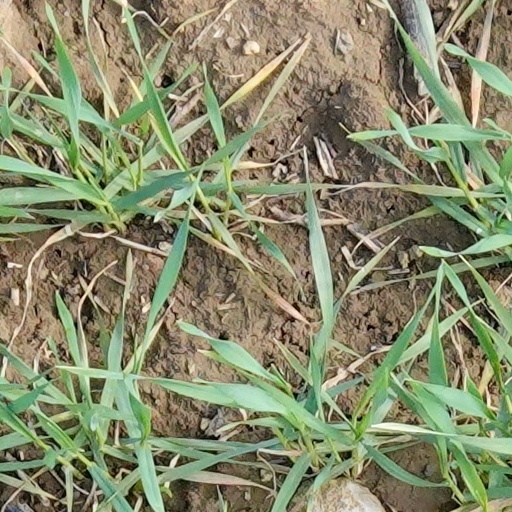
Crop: wheat